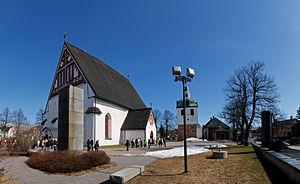
Porvoo est une ville sur la côte sud de la Finlande.